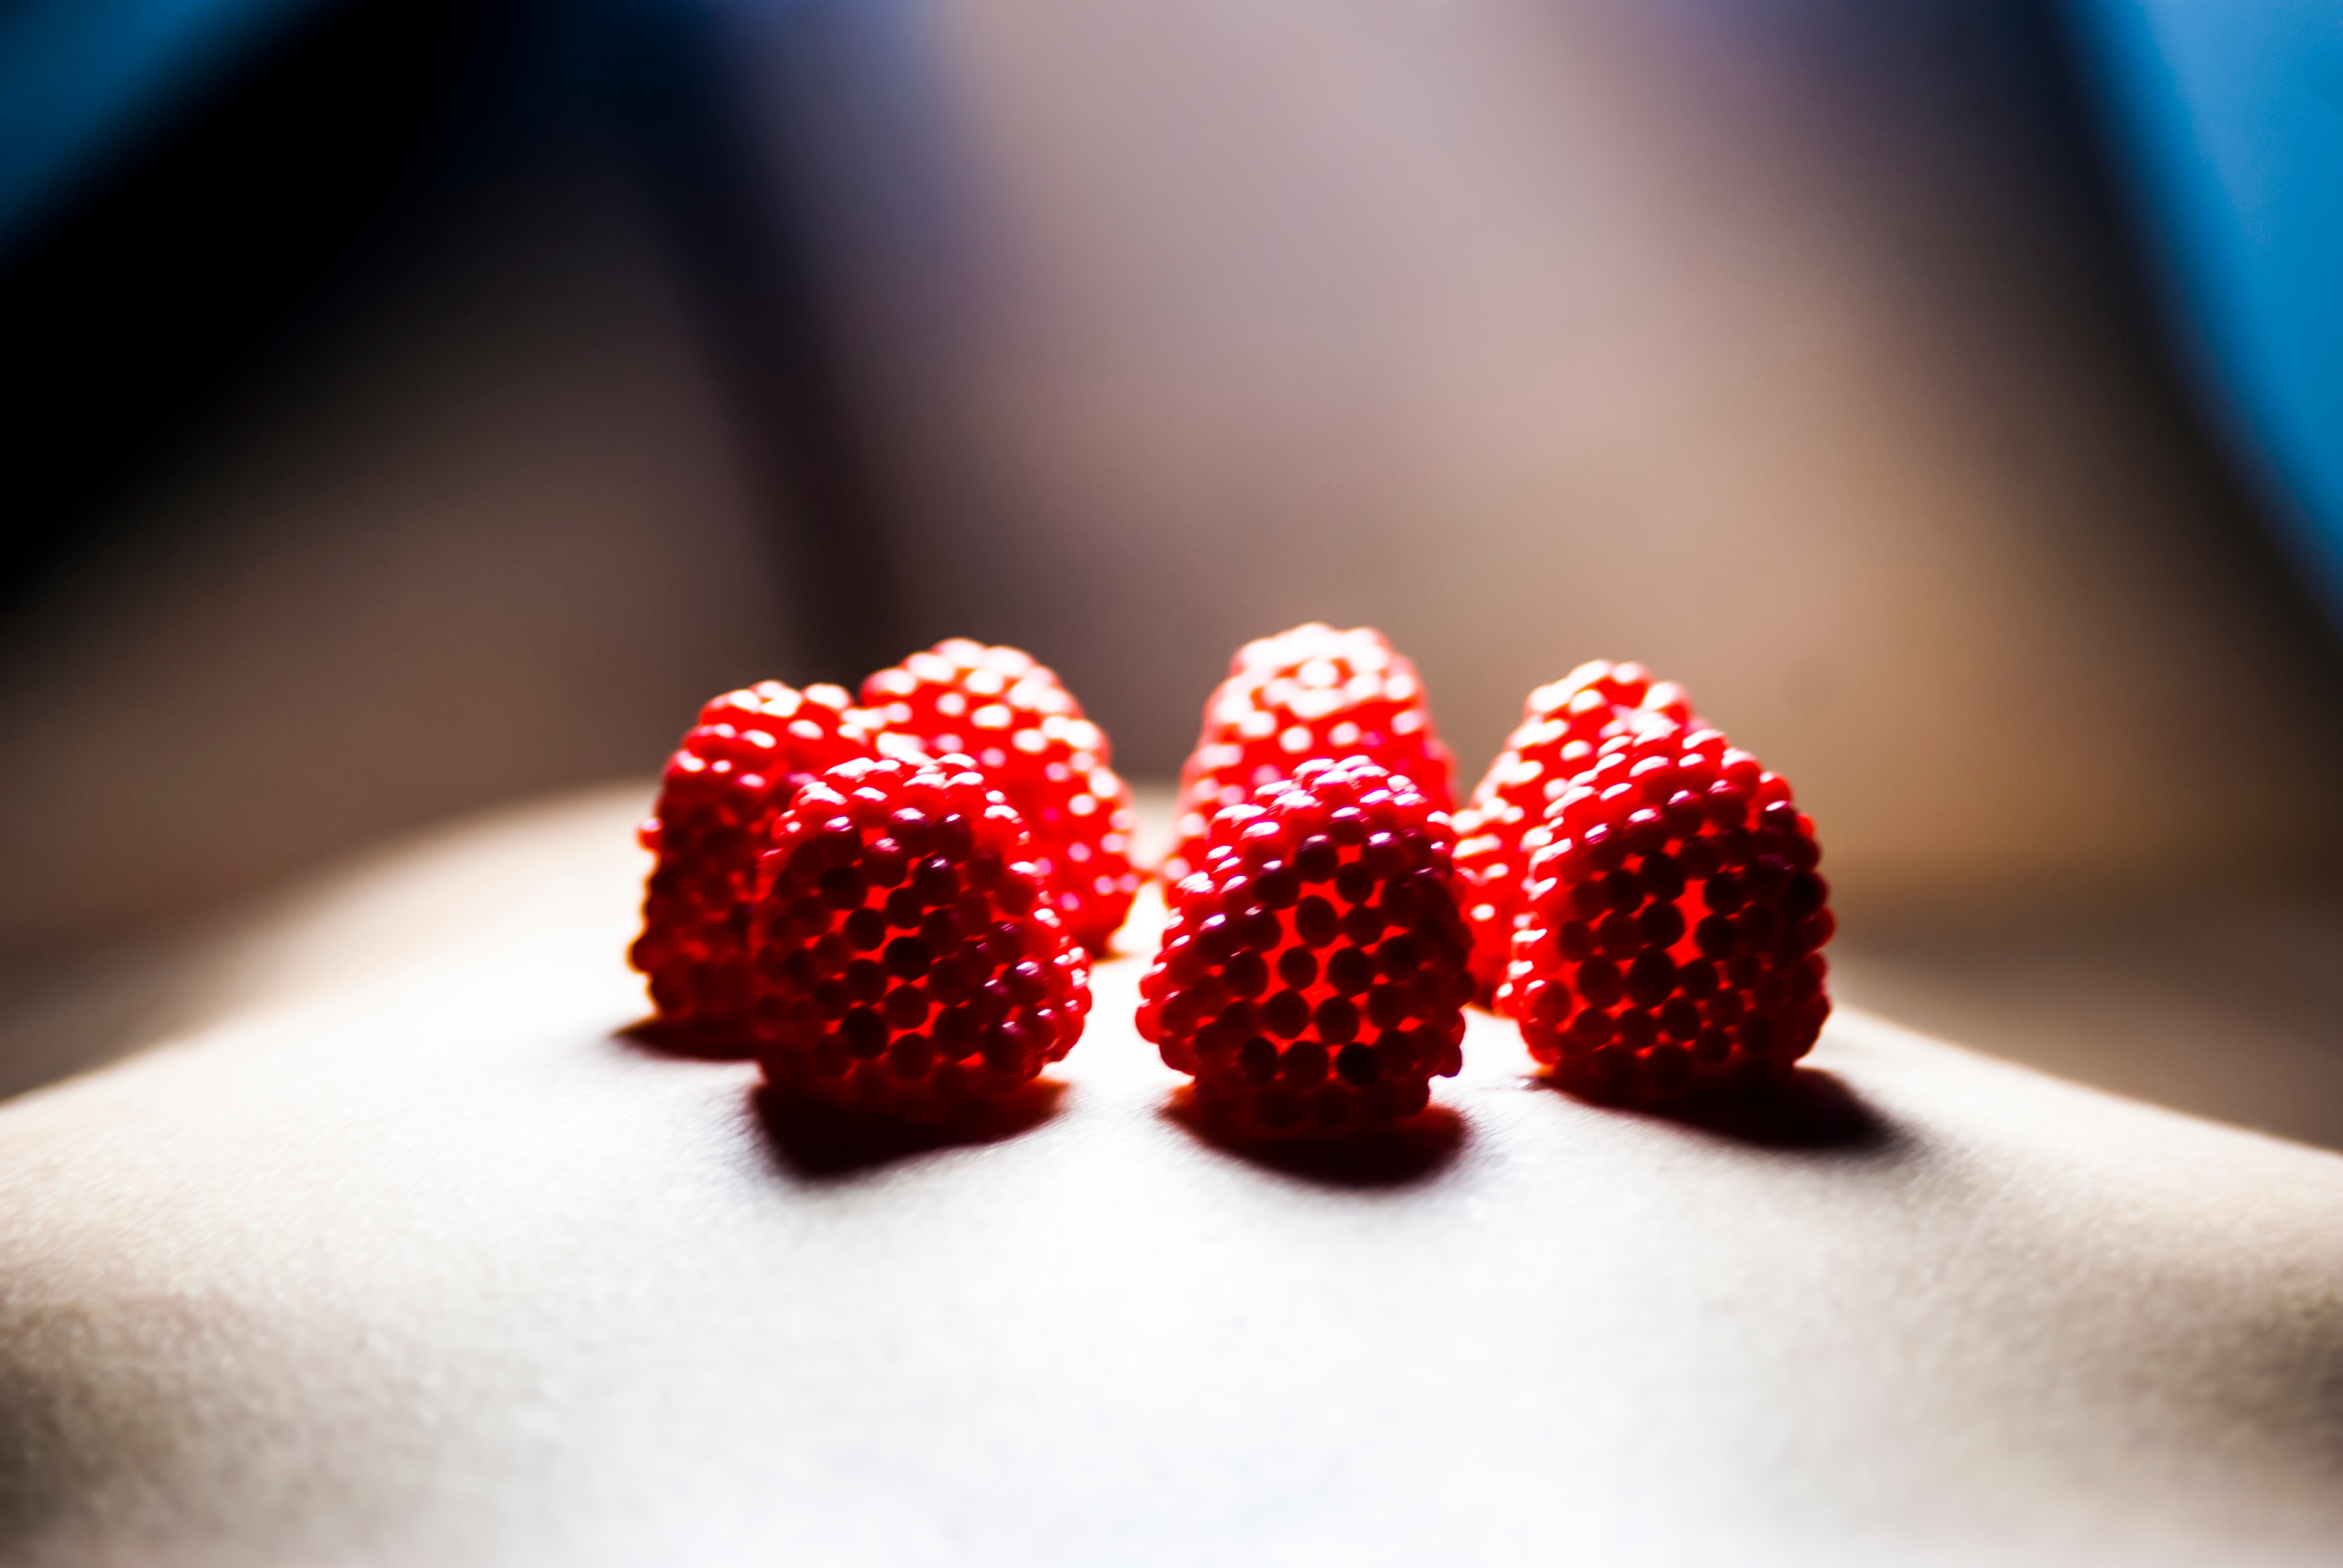
hand, plant, flower, petal, heart, food, red, produce, color, close up, jewellery, sweetness, macro photography, fashion accessory